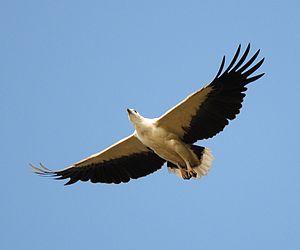
Le Pygargue blagre, appelé également Aigle pêcheur à poitrine blanche, Aigle pêcheur d'Asie ou Pygargue à ventre blanc, est une espèce de rapaces de la famille des Accipitridés. C'est une espèce monotypique. Initialement décrit par Johann Friedrich Gmelin en 1788, il est étroitement lié au Pygargue de Sanford des îles Salomon et les deux sont considérés comme formant une super-espèce. Oiseau facilement reconnaissable, l'adulte a la tête, la poitrine, la partie antérieure du dessous des ailes et la queue blanches. Les parties supérieures sont grises et le noir de la partie postérieure des ailes contraste avec le blanc de la partie antérieure. La queue est courte et en forme de coin comme chez toutes les espèces d’Haliaeetus. Comme chez de nombreux rapaces, la femelle est légèrement plus grande que le mâle et peut mesurer jusqu'à 90 cm de longueur avec une envergure allant jusqu'à 2,2 m et peser 4,5 kg. Les oiseaux immatures ont un plumage brun, qui est progressivement remplacé par le blanc jusqu'à l'âge de cinq ou six ans. L'appel est un klaxonnant, fort, rappelant le cri de l'oie.